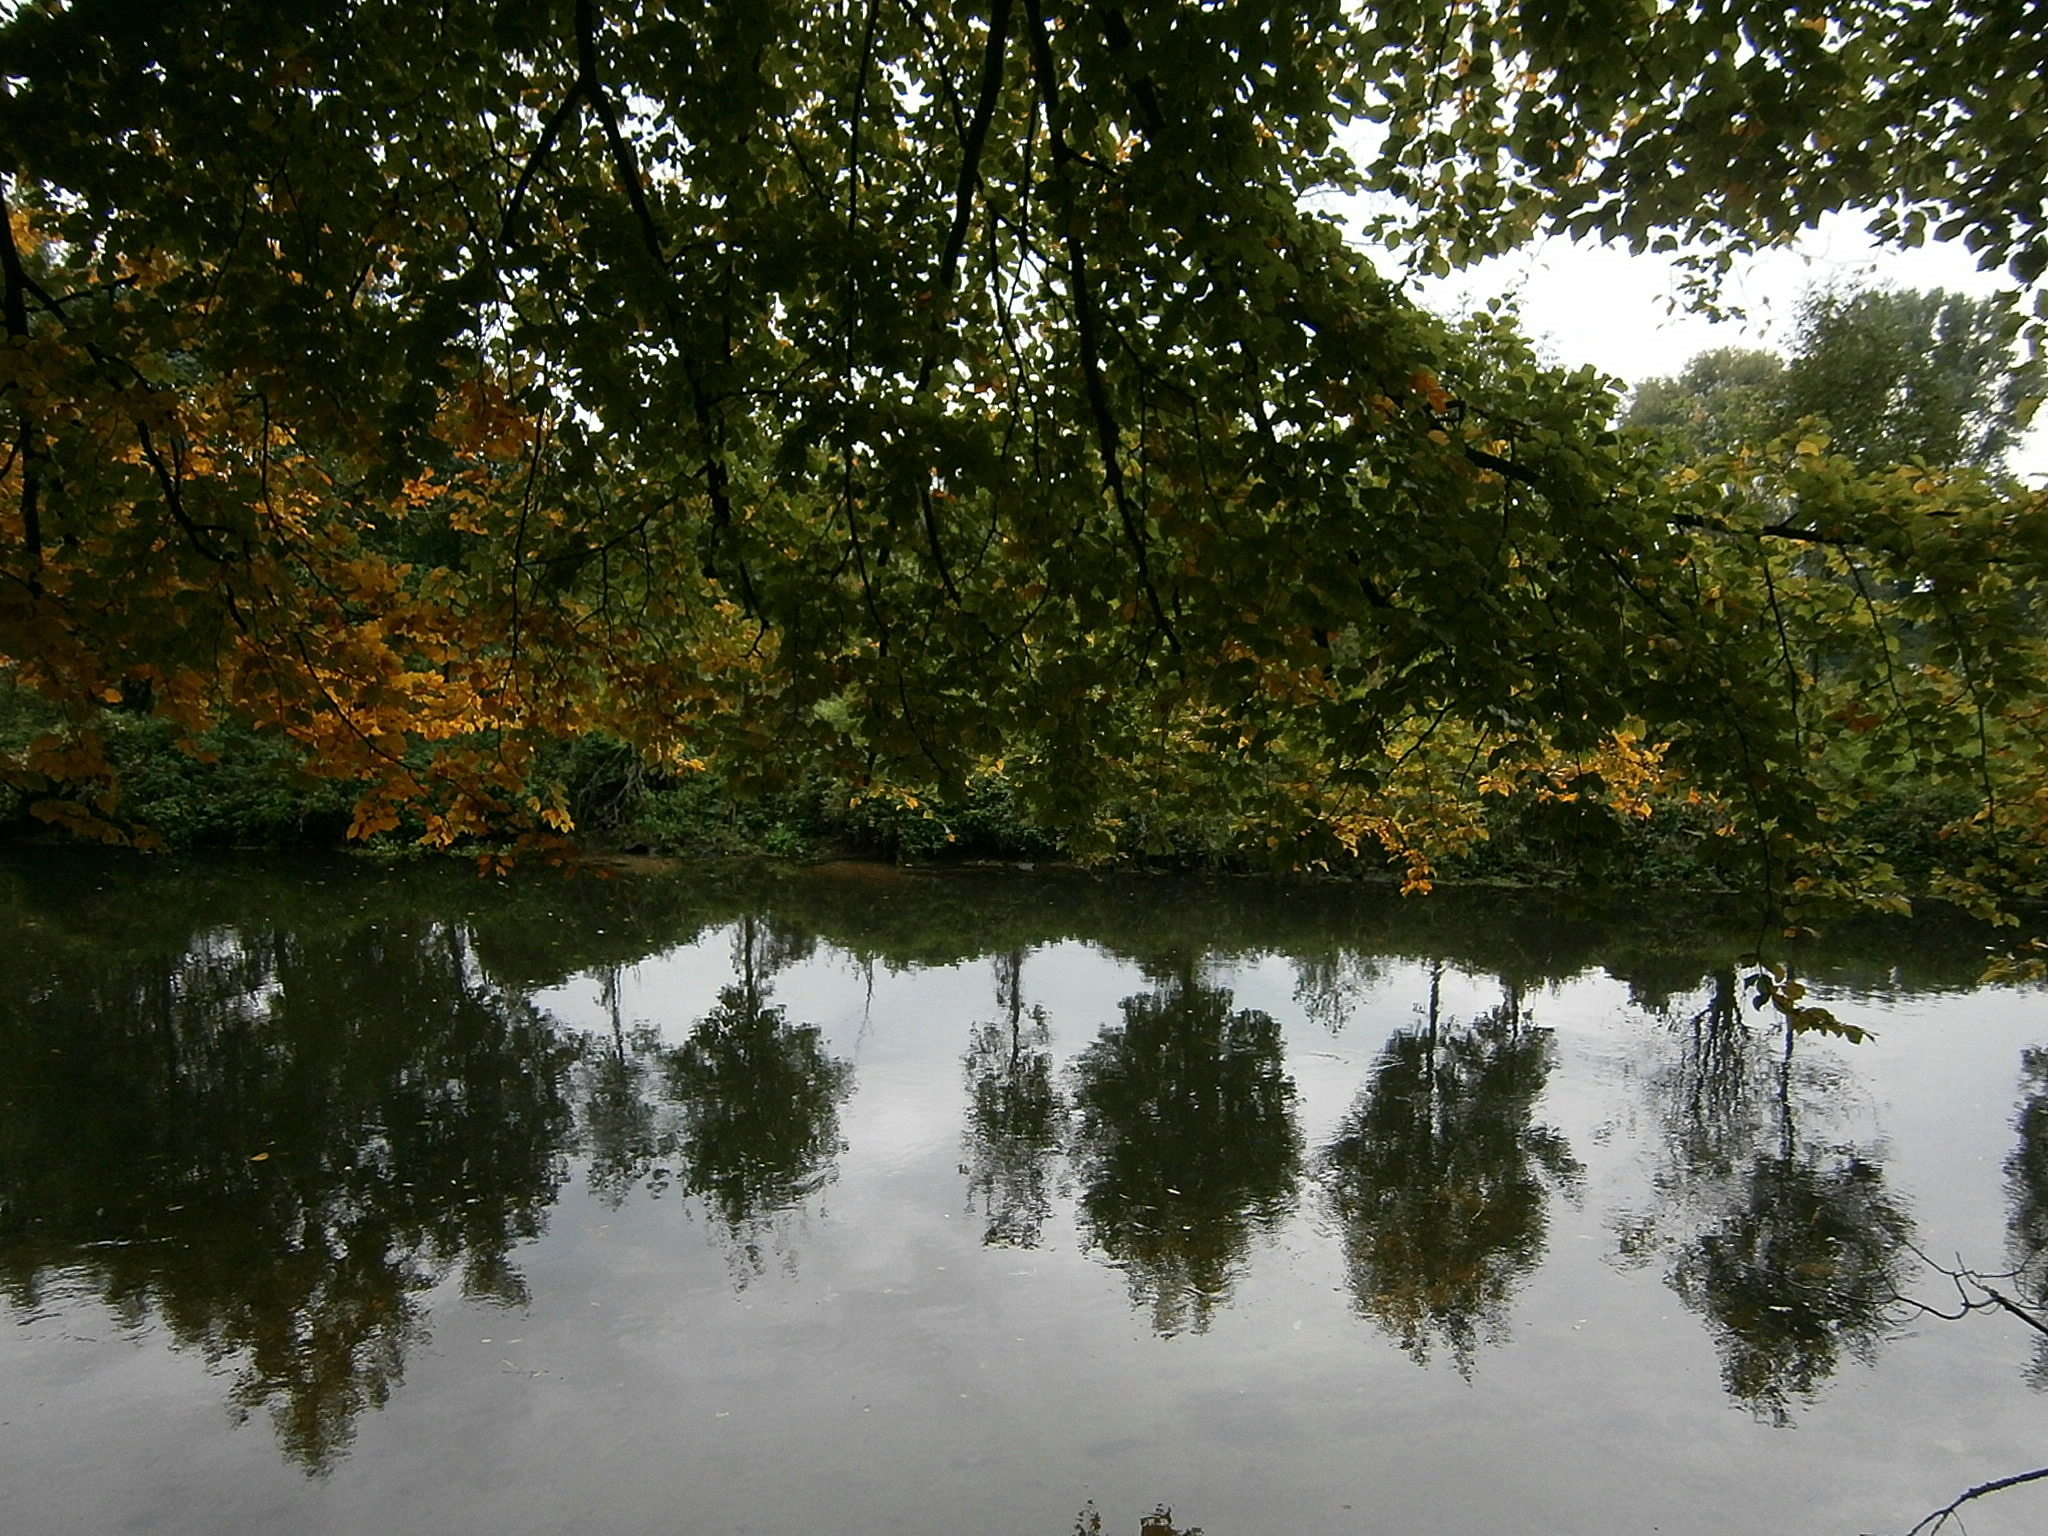
tree, water, nature, forest, plant, leaf, lake, atmosphere, river, pond, orange, green, golden, reflection, color, autumn, romance, colorful, yellow, season, waterway, body of water, leaves, gold, bright, wetland, woodland, habitat, october, mood, fall foliage, golden autumn, mirroring, many, golden october, autumn light, natural environment, woody plant